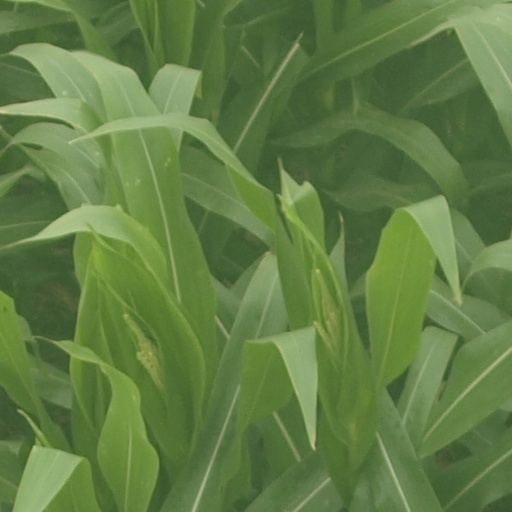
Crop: maize; corn